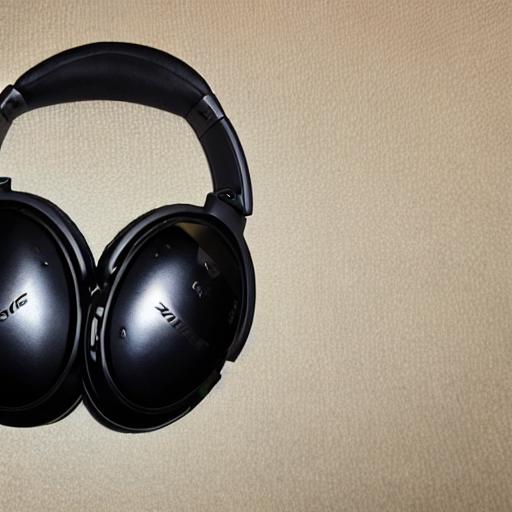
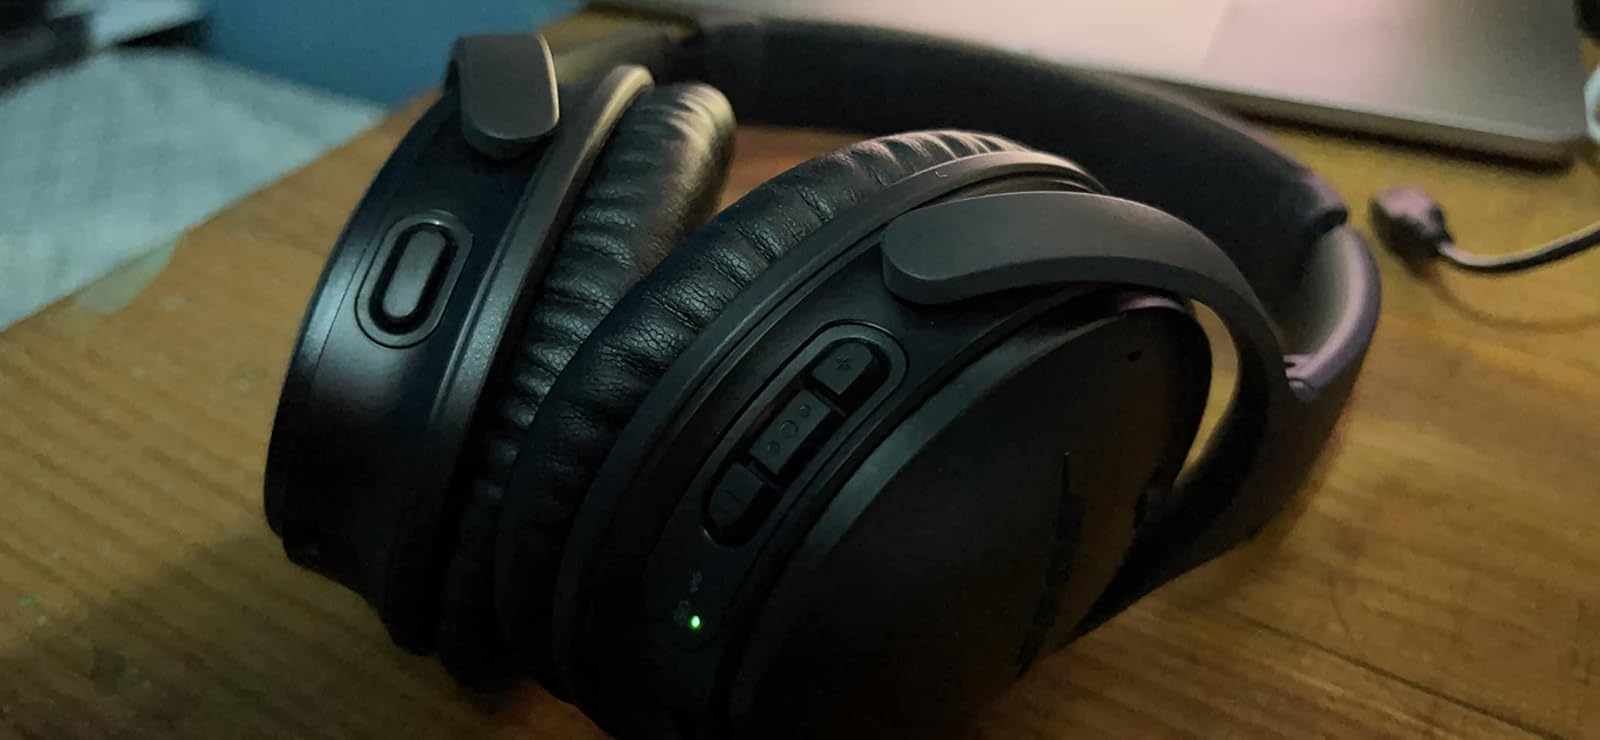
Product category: headphones
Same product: no